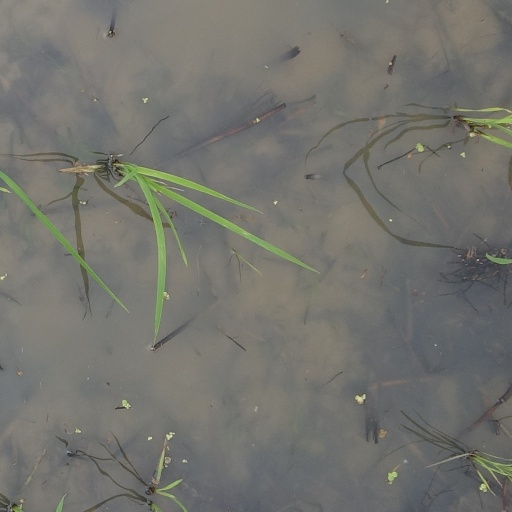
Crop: rice